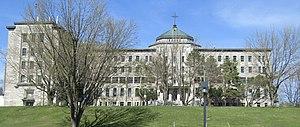
Petit Séminaire de Saint-Georges de Beauce fondé en 1946, devenu le Cégep Beauce-Appalaches en 1990.
Le Cégep Beauce-Appalaches est un collège d'enseignement général et professionnel situé à Saint-Georges, dans la municipalité régionale de comté de Beauce-Sartigan. Il compte environ 1 800 étudiants.
Le Petit Séminaire de Saint-Georges de Beauce est une institution qui a diffusé le Cours classique menant à obtention du Baccalauréat ès arts de 1946 à 1968. En 1990, il est intégré au réseau de Cégep.